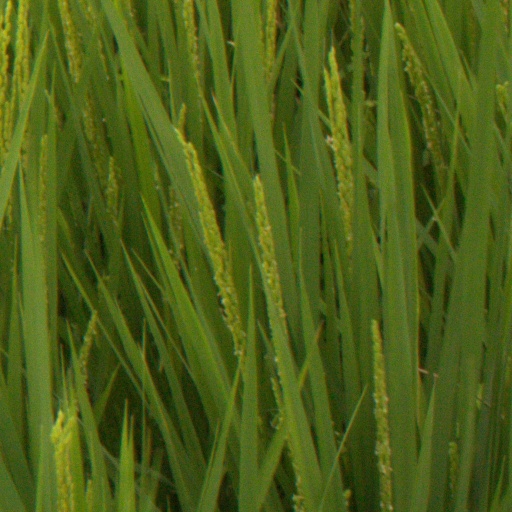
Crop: rice